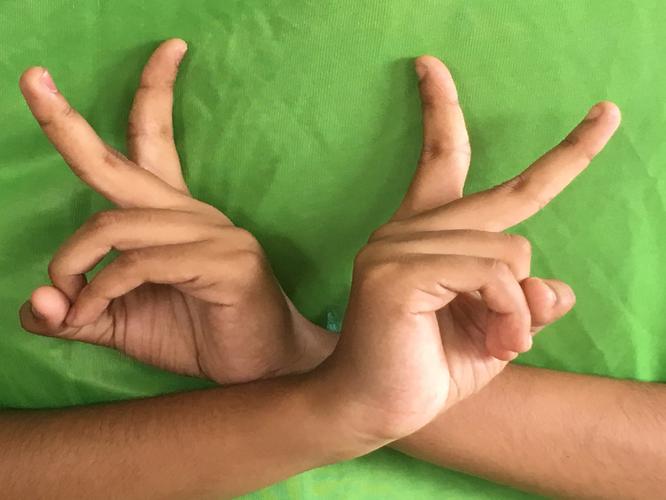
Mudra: Kartariswastika
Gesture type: double_hand